Sense of balance

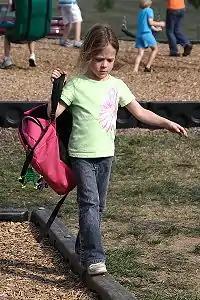
Balance skill development in children

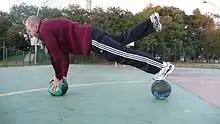
Balance training using medicine balls

The sense of balance or equilibrioception is the perception of balance and spatial orientation. It helps prevent humans and nonhuman animals from falling over when standing or moving. Equilibrioception is the result of a number of sensory systems working together; the eyes (visual system), the inner ears (vestibular system), and the body's sense of where it is in space (proprioception) ideally need to be intact.